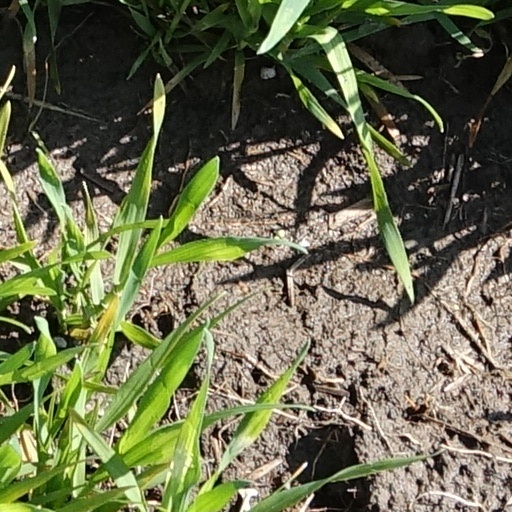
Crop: wheat